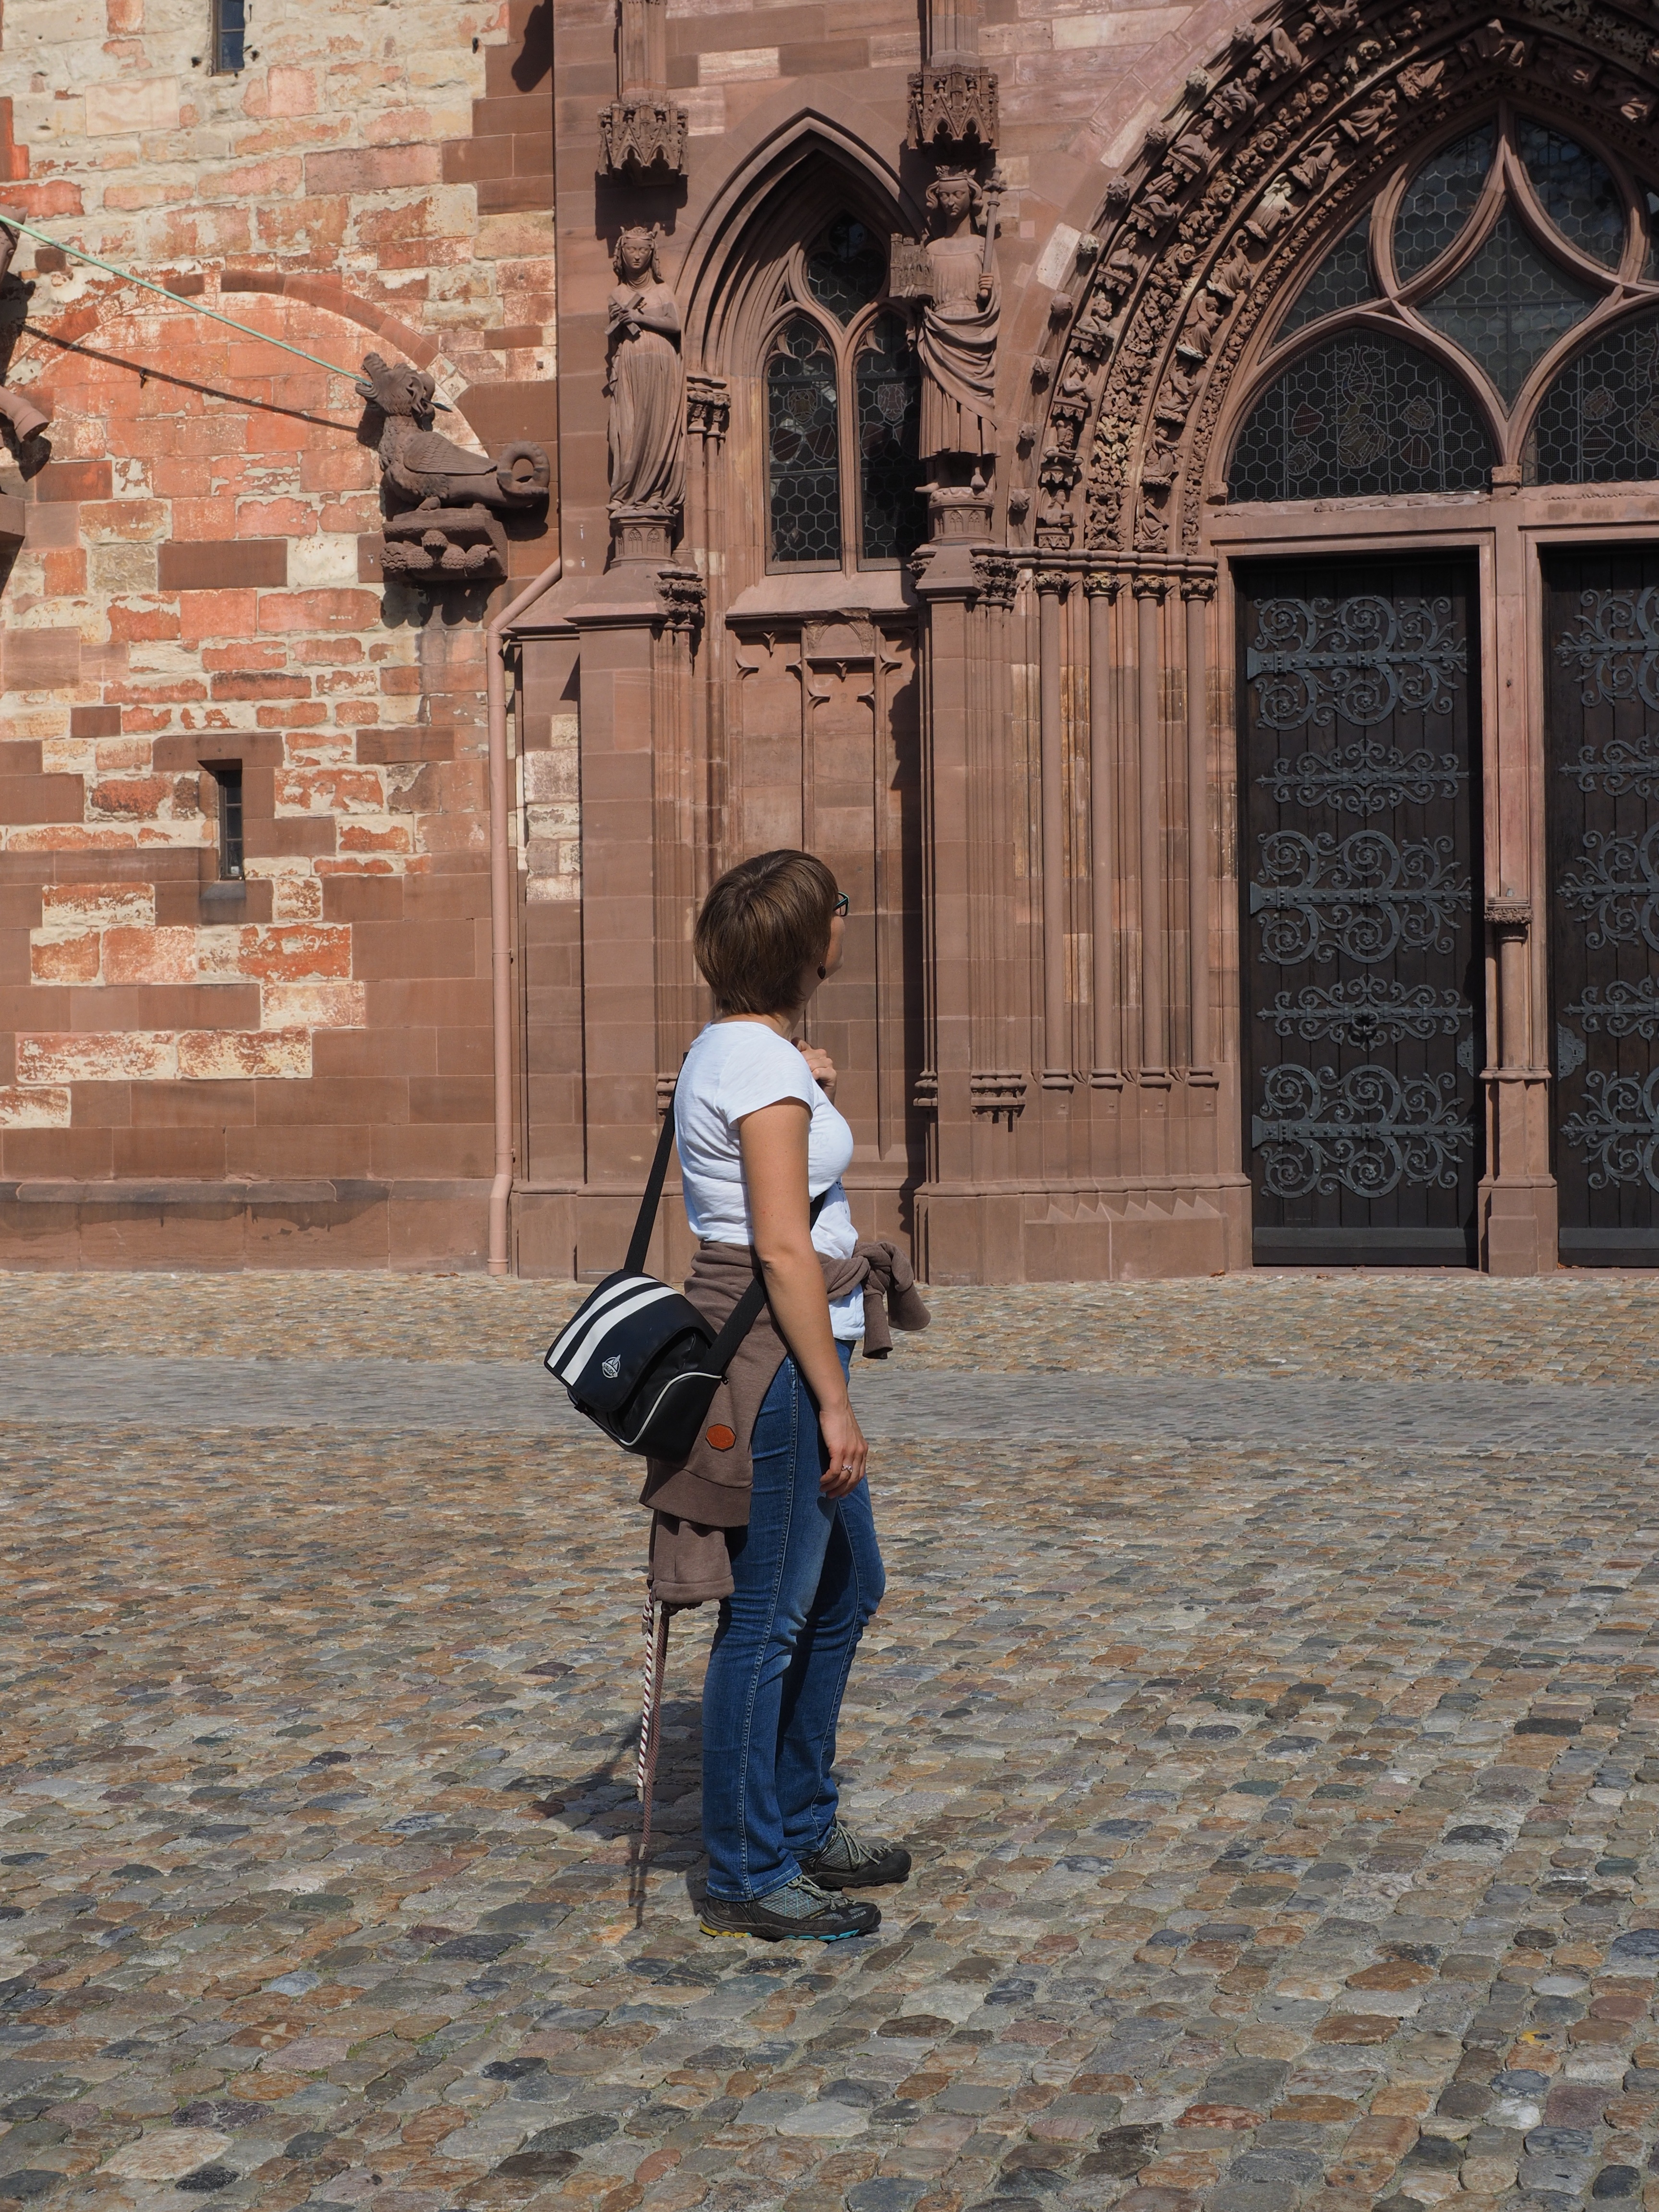
woman, monument, statue, spring, handbag, places of interest, temple, photograph, image, basel, marvel, middle ages, on the go, to watch, munster, cathedral square, tourist information, ancient history, minster portal